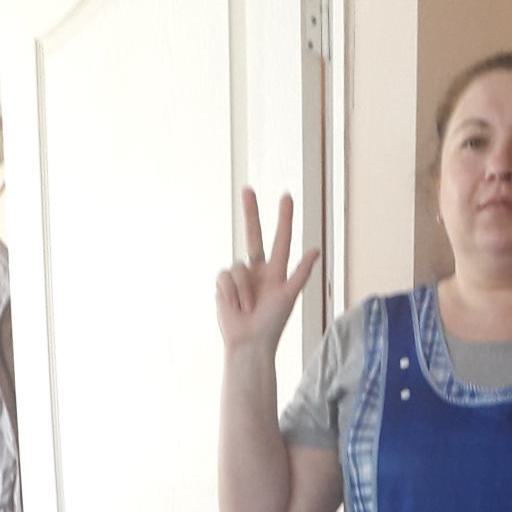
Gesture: three2